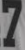
Number: 7